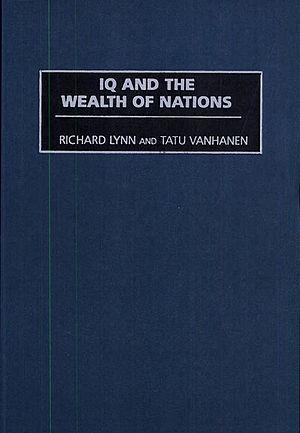
and the Wealth of Nations est un essai publié en 2002 par Richard Lynn, alors professeur émérite de psychologie à l'Université d'Ulster et Tatu Vanhanen, professeur émérite de science politique à l'Université de Tampere. Ils y défendent une thèse selon laquelle il existe une corrélation entre le revenu national brut par habitant et le quotient intellectuel moyen de la population. Les auteurs interprètent cette corrélation comme une mise en évidence du fait que le quotient intellectuel serait un facteur important des différences en matière de richesse nationale et de taux de croissance économique, c'est-à-dire que l'intelligence des populations serait le moteur du développement.